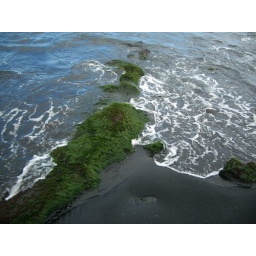
Black sand against green seaweed